Jake Schum

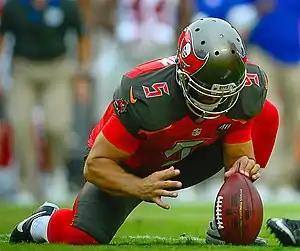
Schum with the Buccaneers in 2015

Jacob Schum (born January 21, 1989) is an American football punter who is a free agent. He played college football at Buffalo. Schum was signed by the Cleveland Browns as an undrafted free agent in 2013. He has also been a member of the New York Jets, Tampa Bay Buccaneers, Green Bay Packers, and Tampa Bay Vipers.